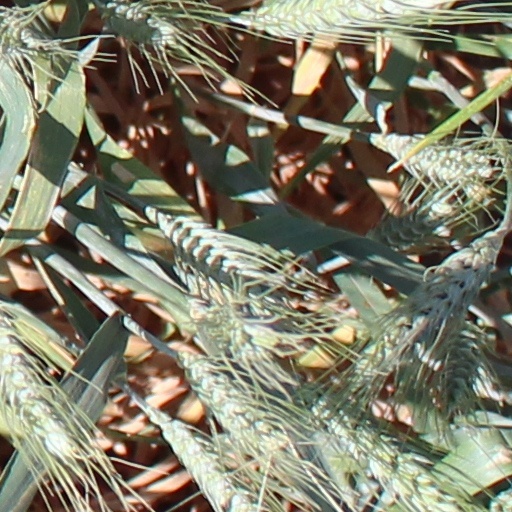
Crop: wheat